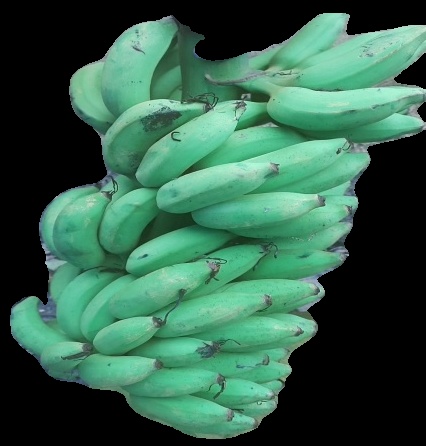
Variety: elakki-bale
Grade: grade2